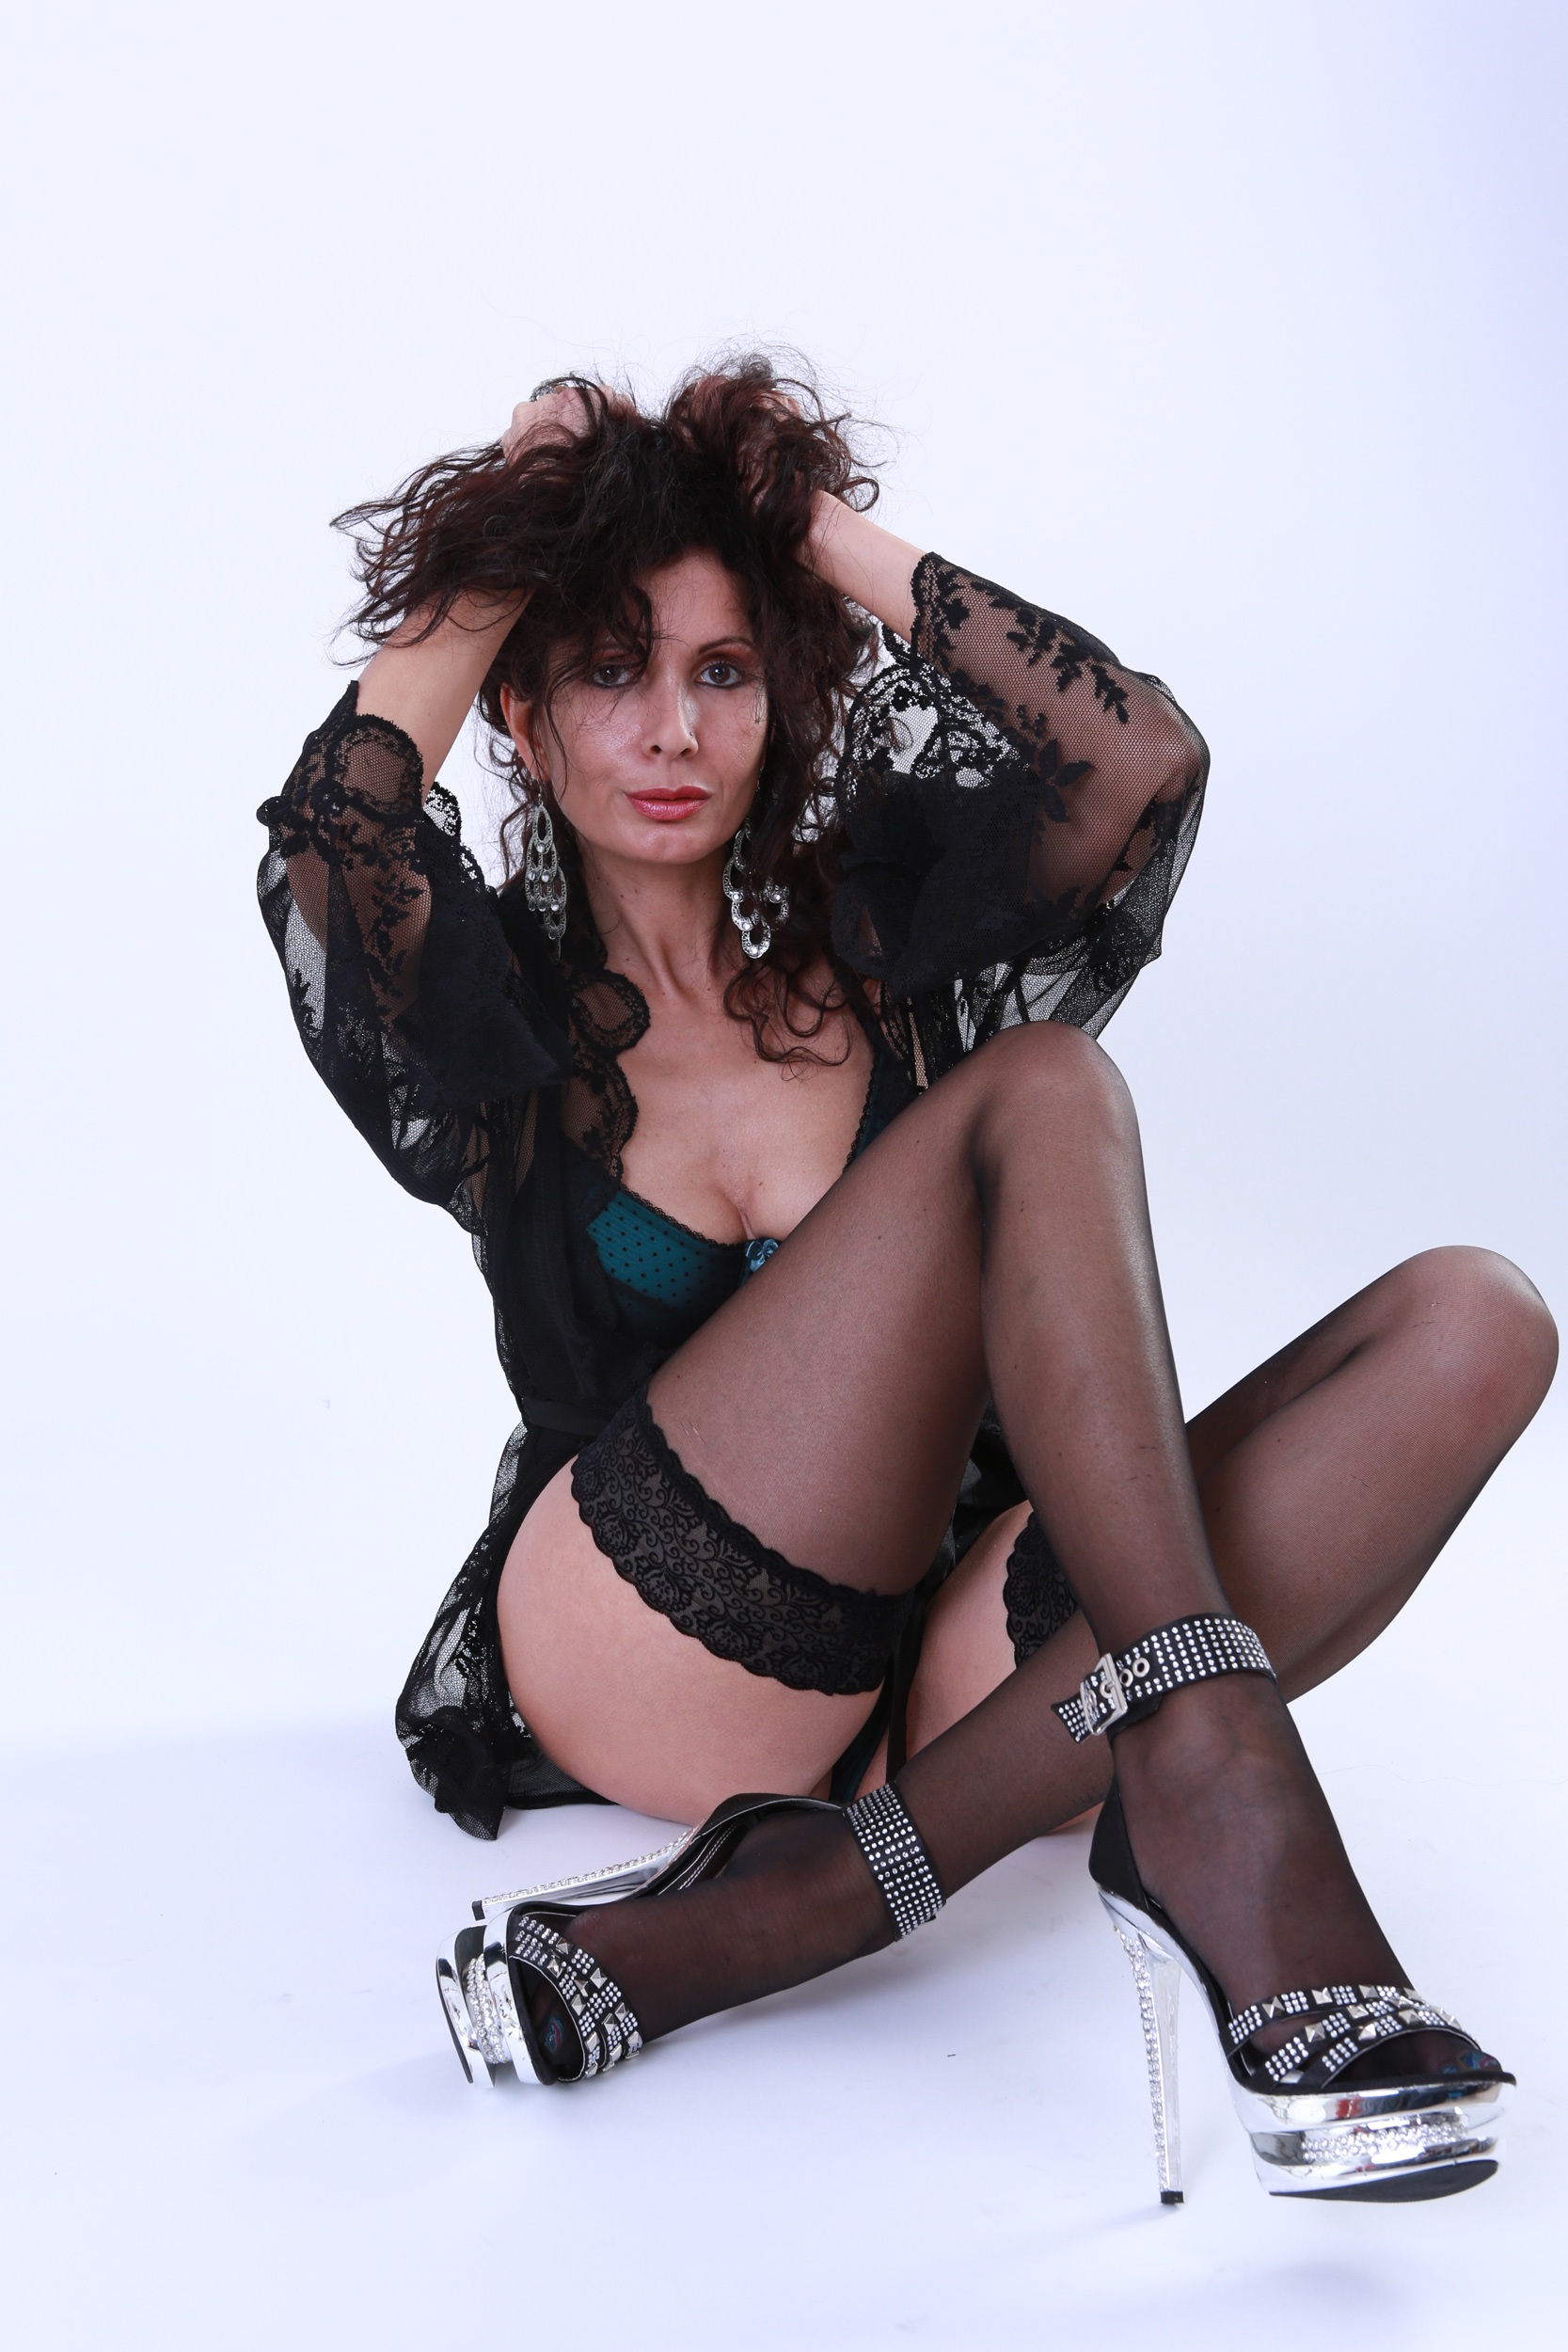
woman, female, leg, model, studio, fashion, clothing, lady, human body, lingerie, black hair, thigh, pose, sexy, costume, erotic, sensual, photo shoot, undergarment, supermodel, fetish model